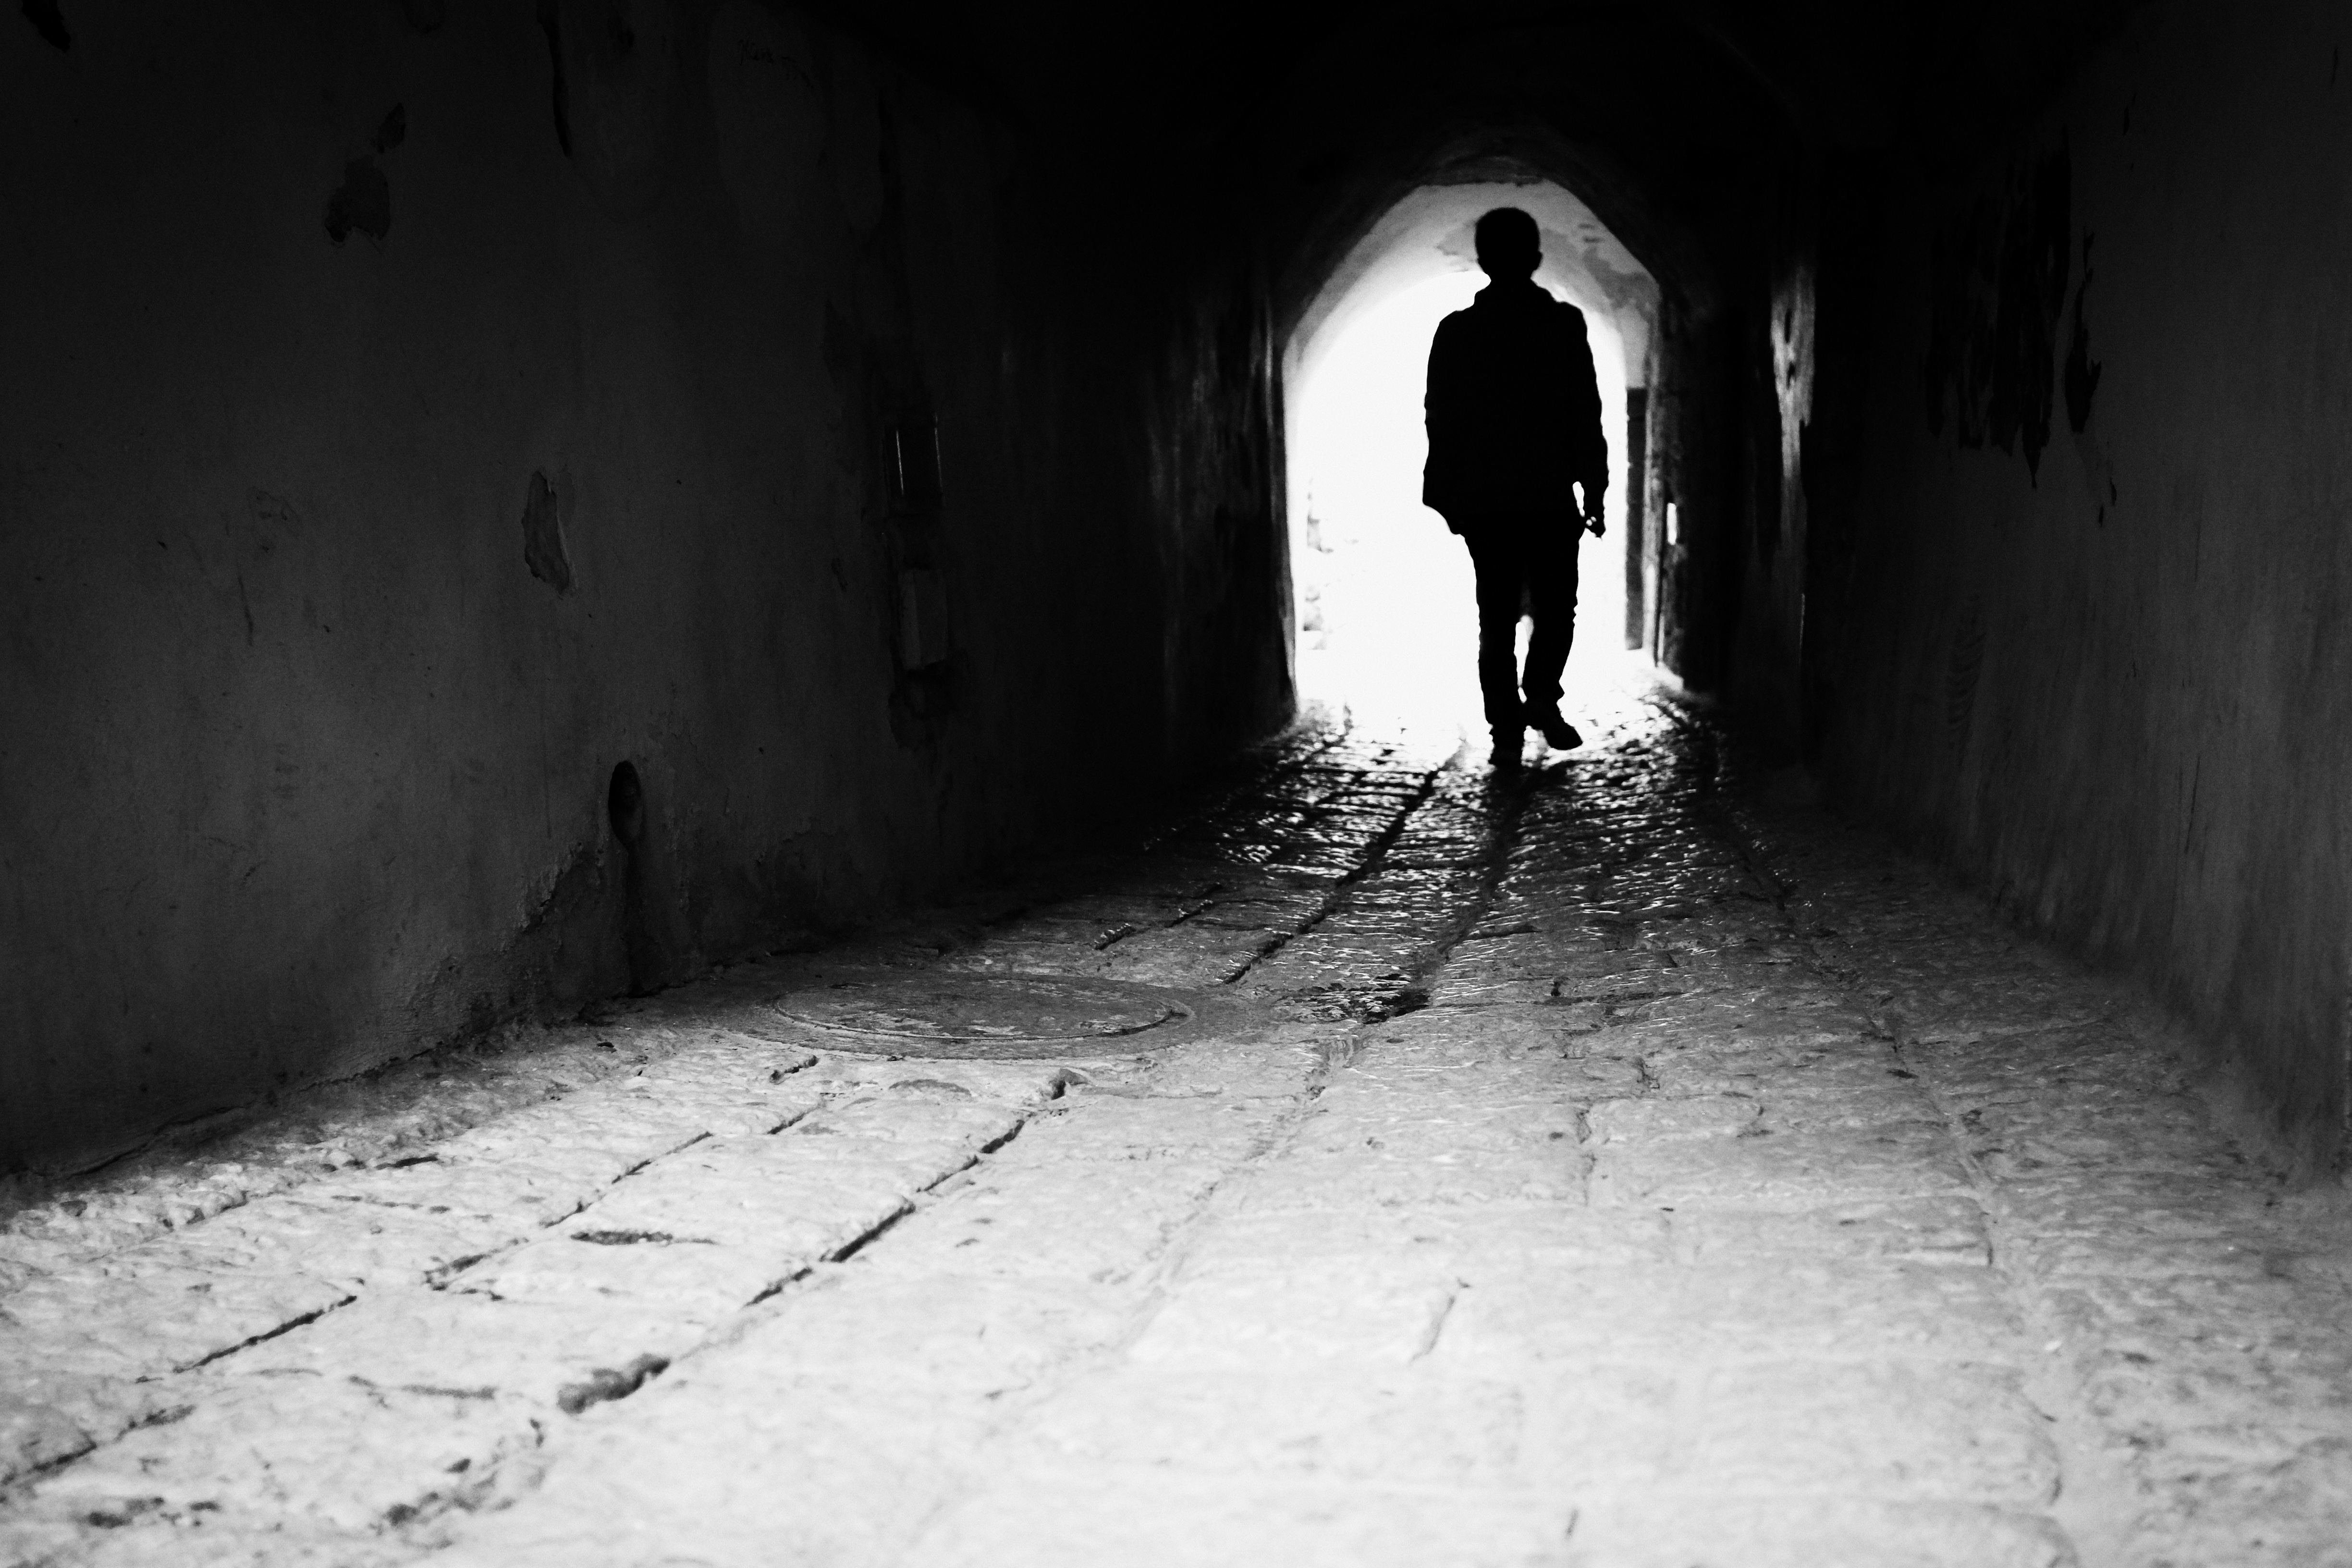
light, black and white, road, white, street, photography, alley, tunnel, solitude, fujifilm, shadow, darkness, black, monochrome, bw, blackandwhite, temple, infrastructure, x100, photograph, snapshot, fuji, stphotographia, x100s, biancoenero, jaffa, oldcity, monochrome photography, film noir